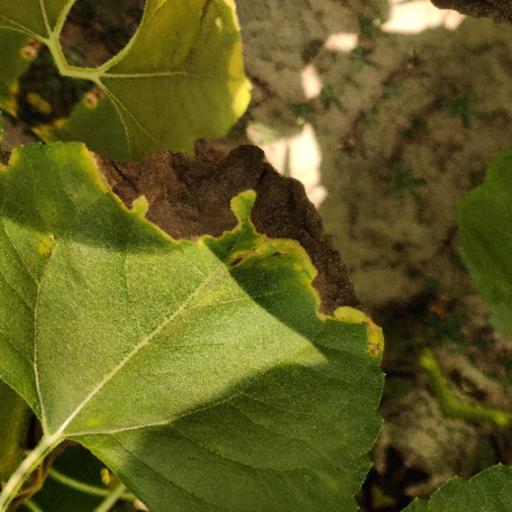
Label: Leaf_scars